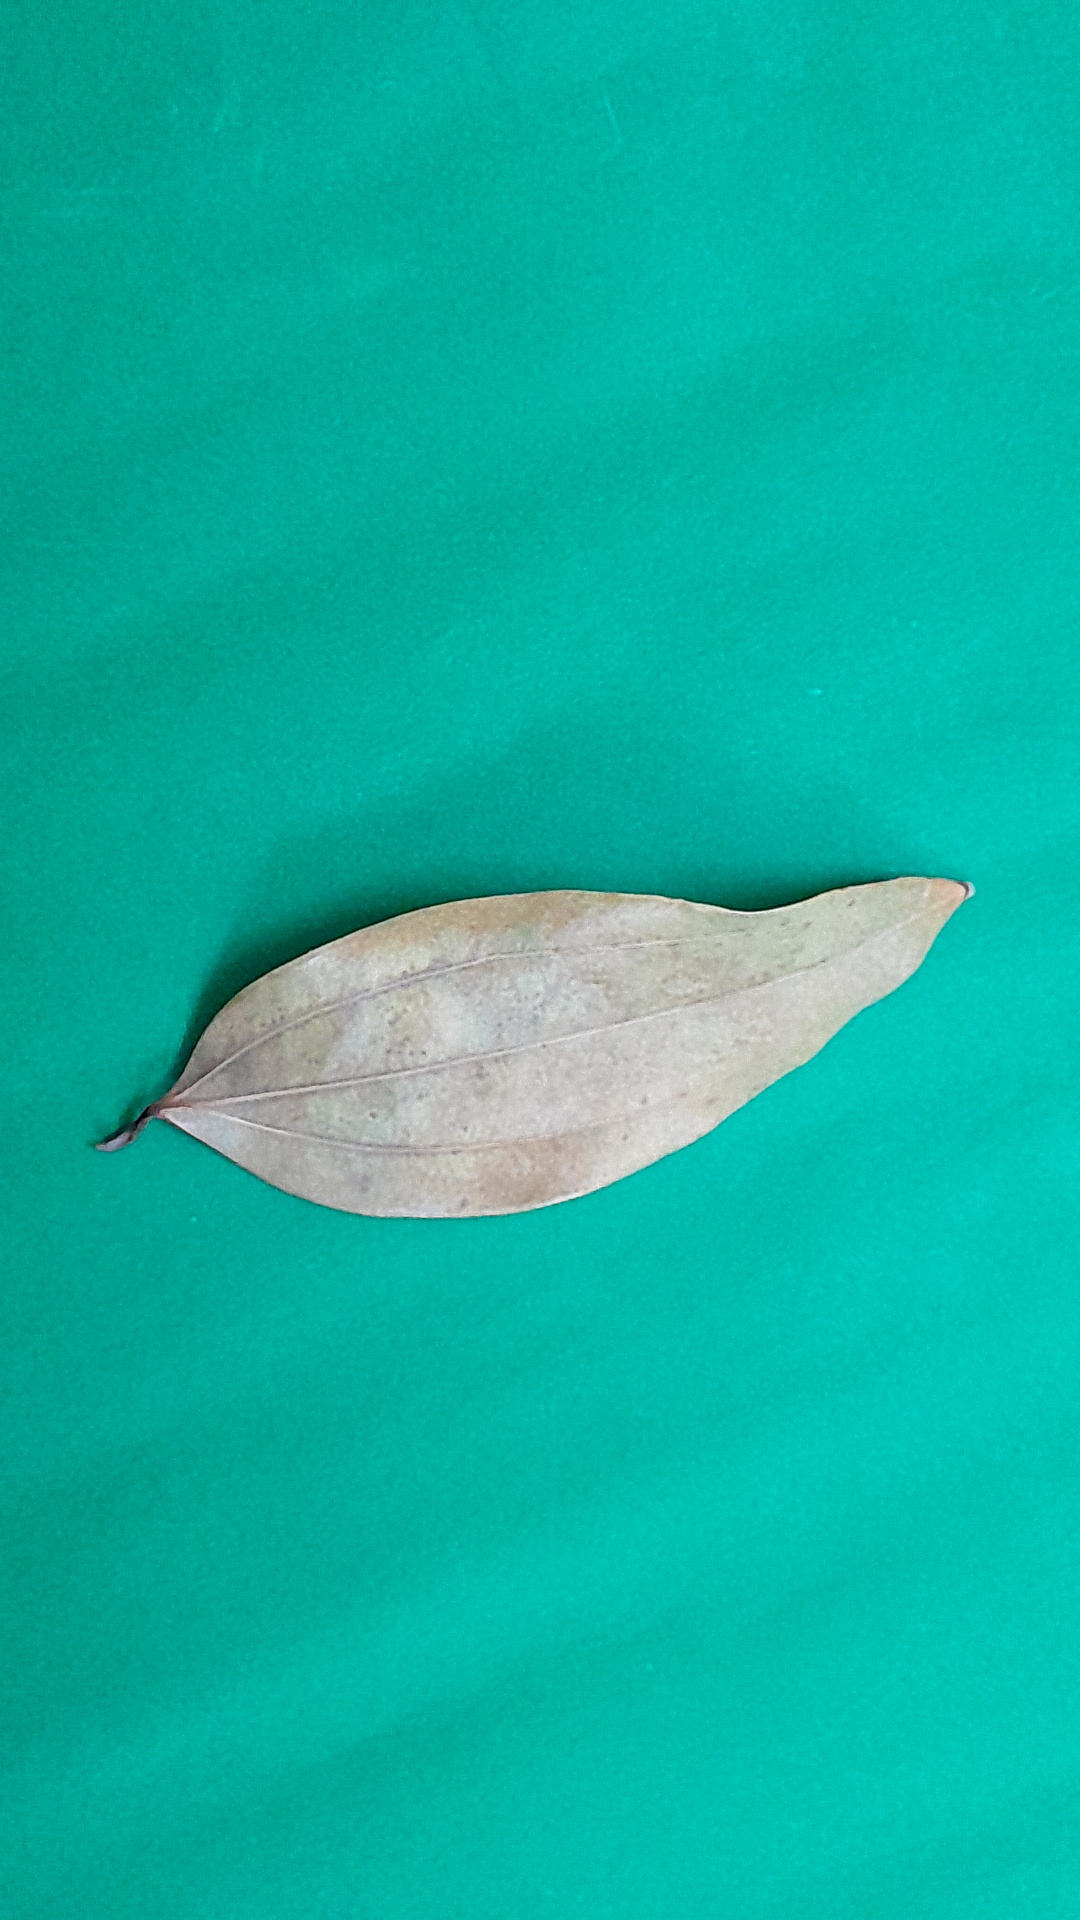
Label: Dry Leaf